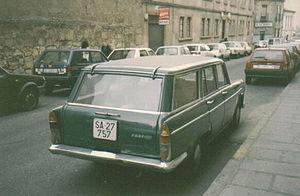
La SEAT 1500 est un modèle automobile du constructeur espagnol SEAT appartenant au segment D, supérieur, fabriqué sous licence Fiat de 1963 à 1972.